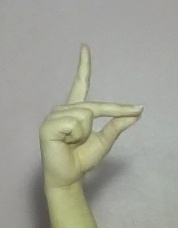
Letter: ta